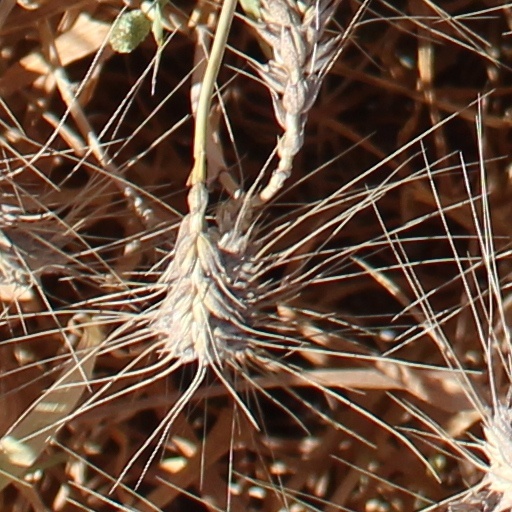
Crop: wheat